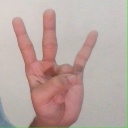
अक्षर: क्ष